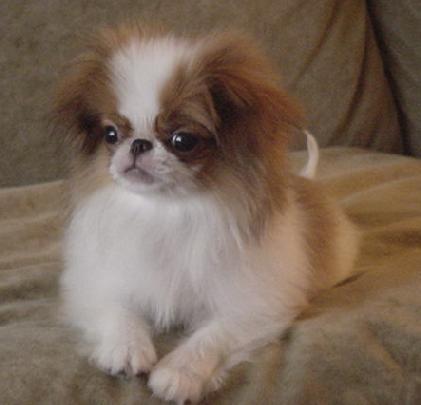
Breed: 249-n000106-Japanese_spaniel